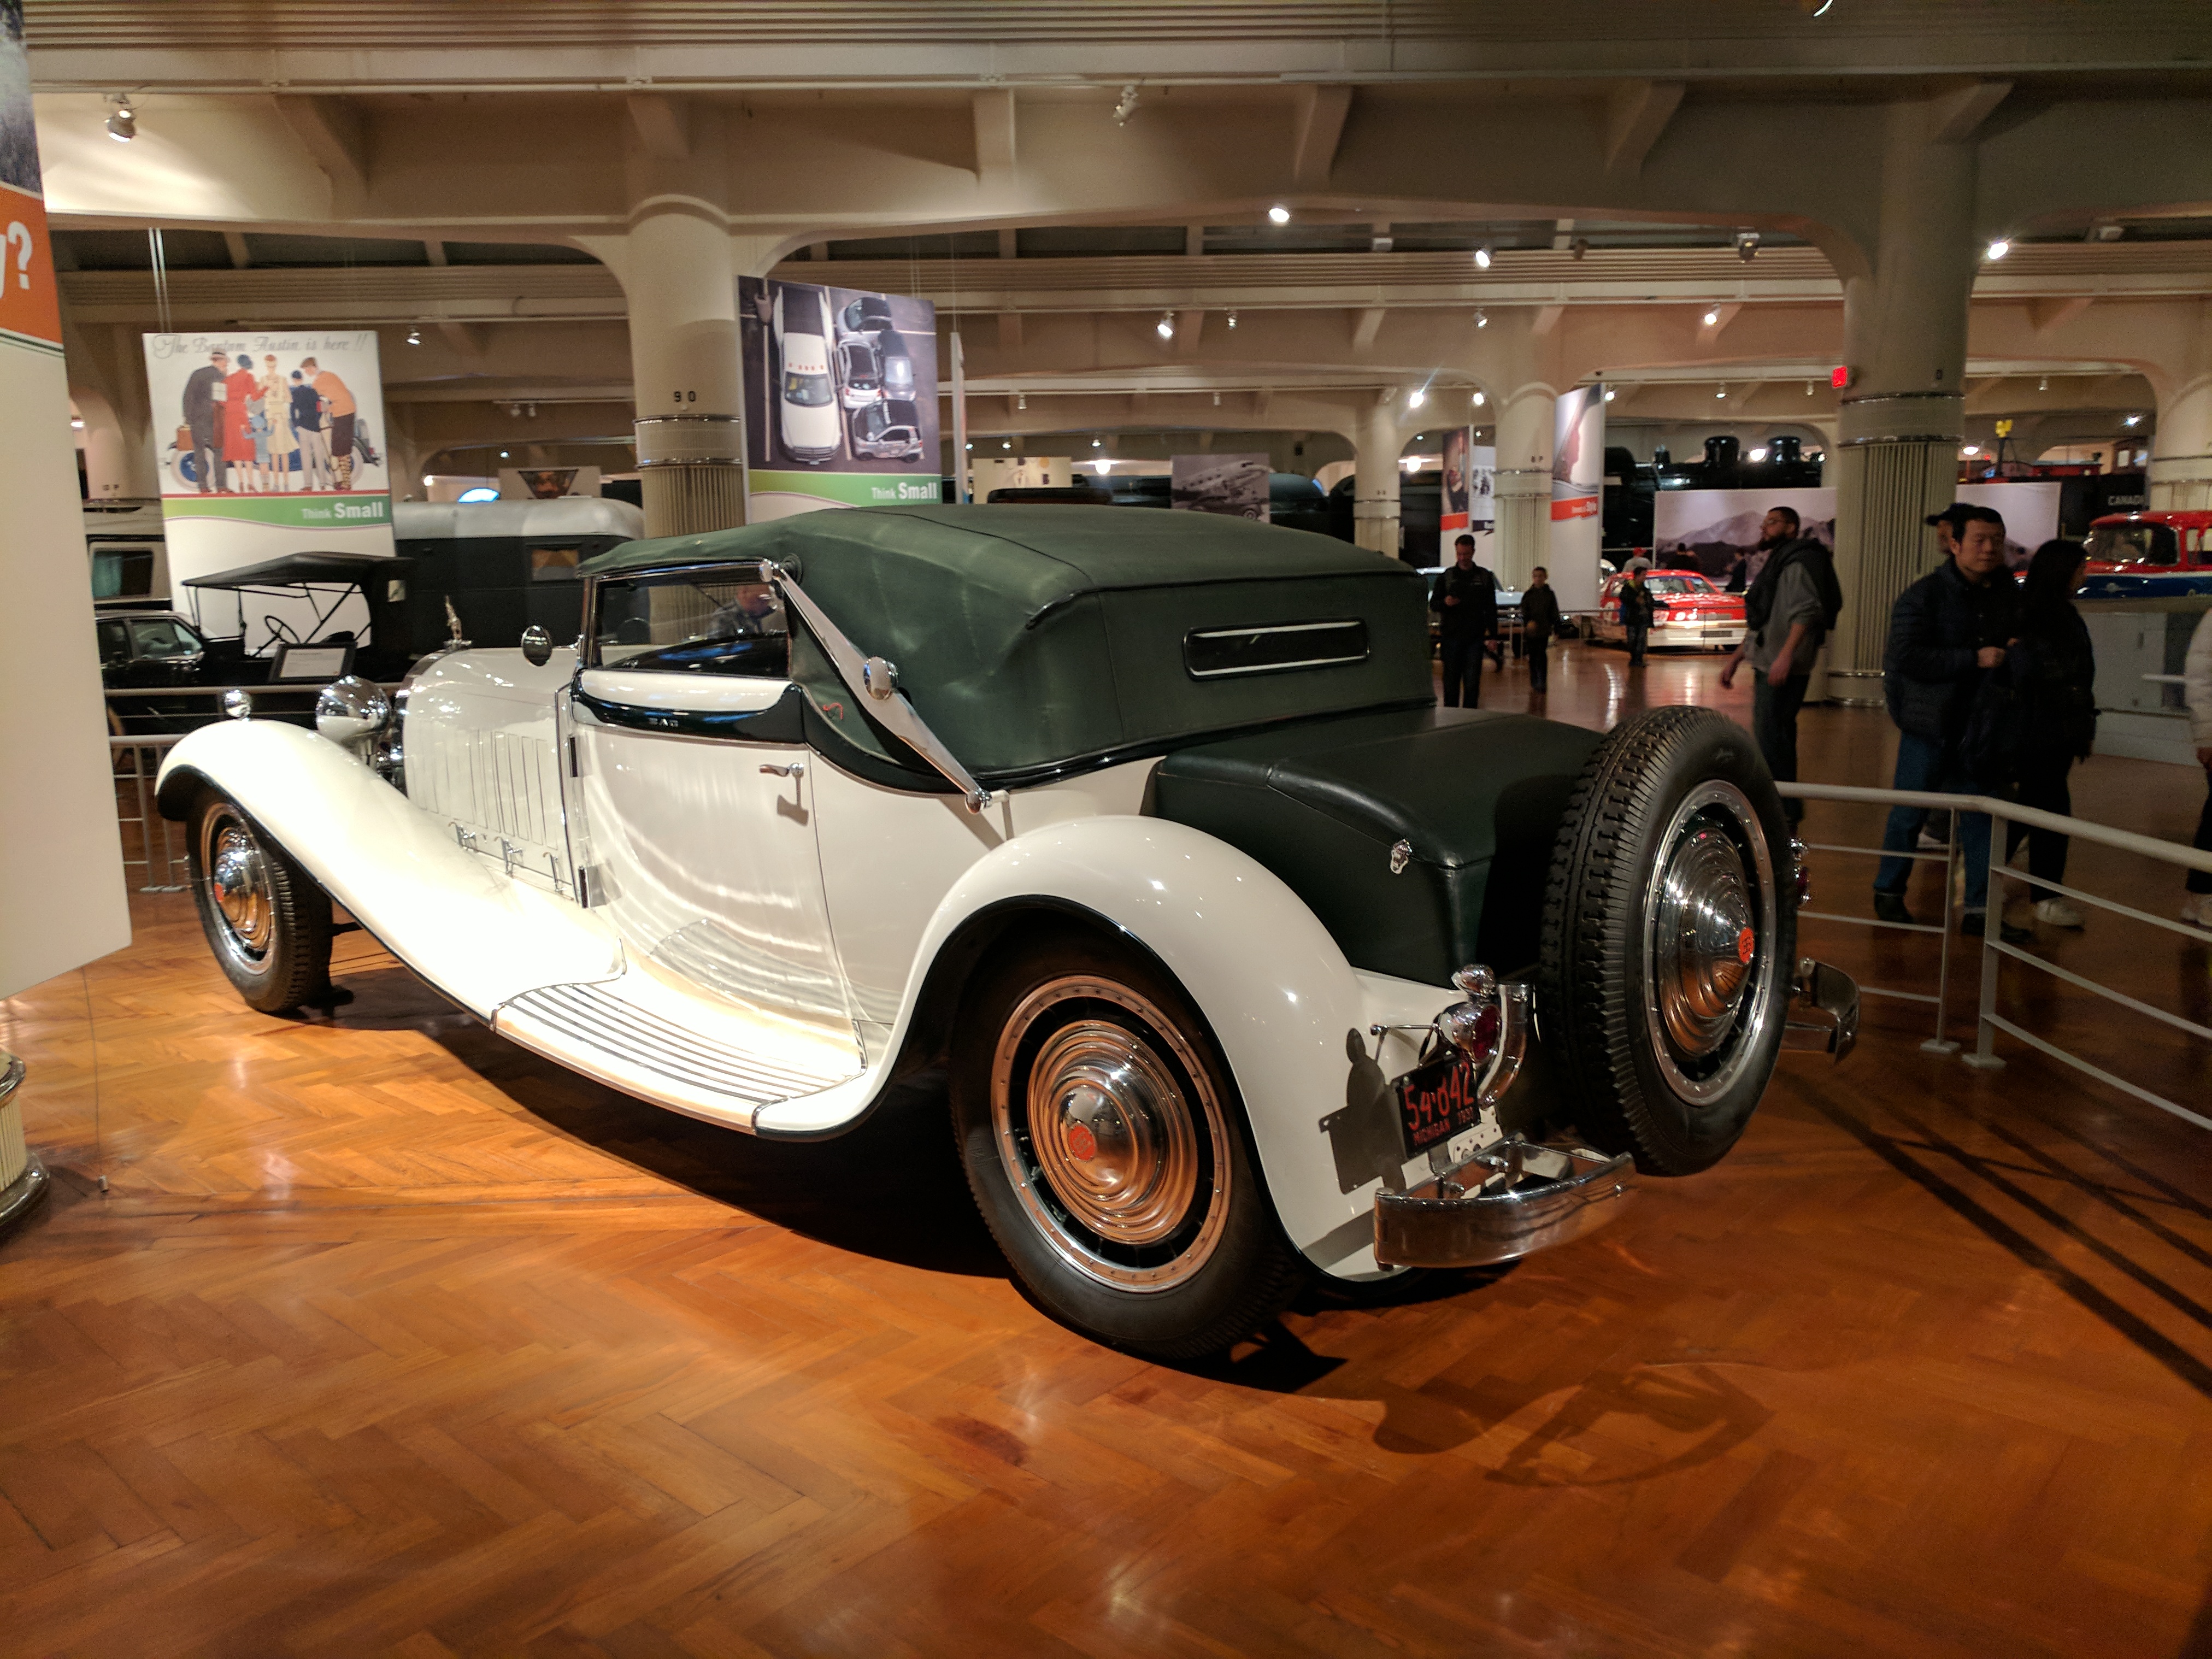
ford, museum, car, cars, auto, automobile, automobiles, machine, machines, land vehicle, vehicle, vintage car, motor vehicle, classic car, antique car, classic, automotive design, coupe, auto show, Bugatti royale